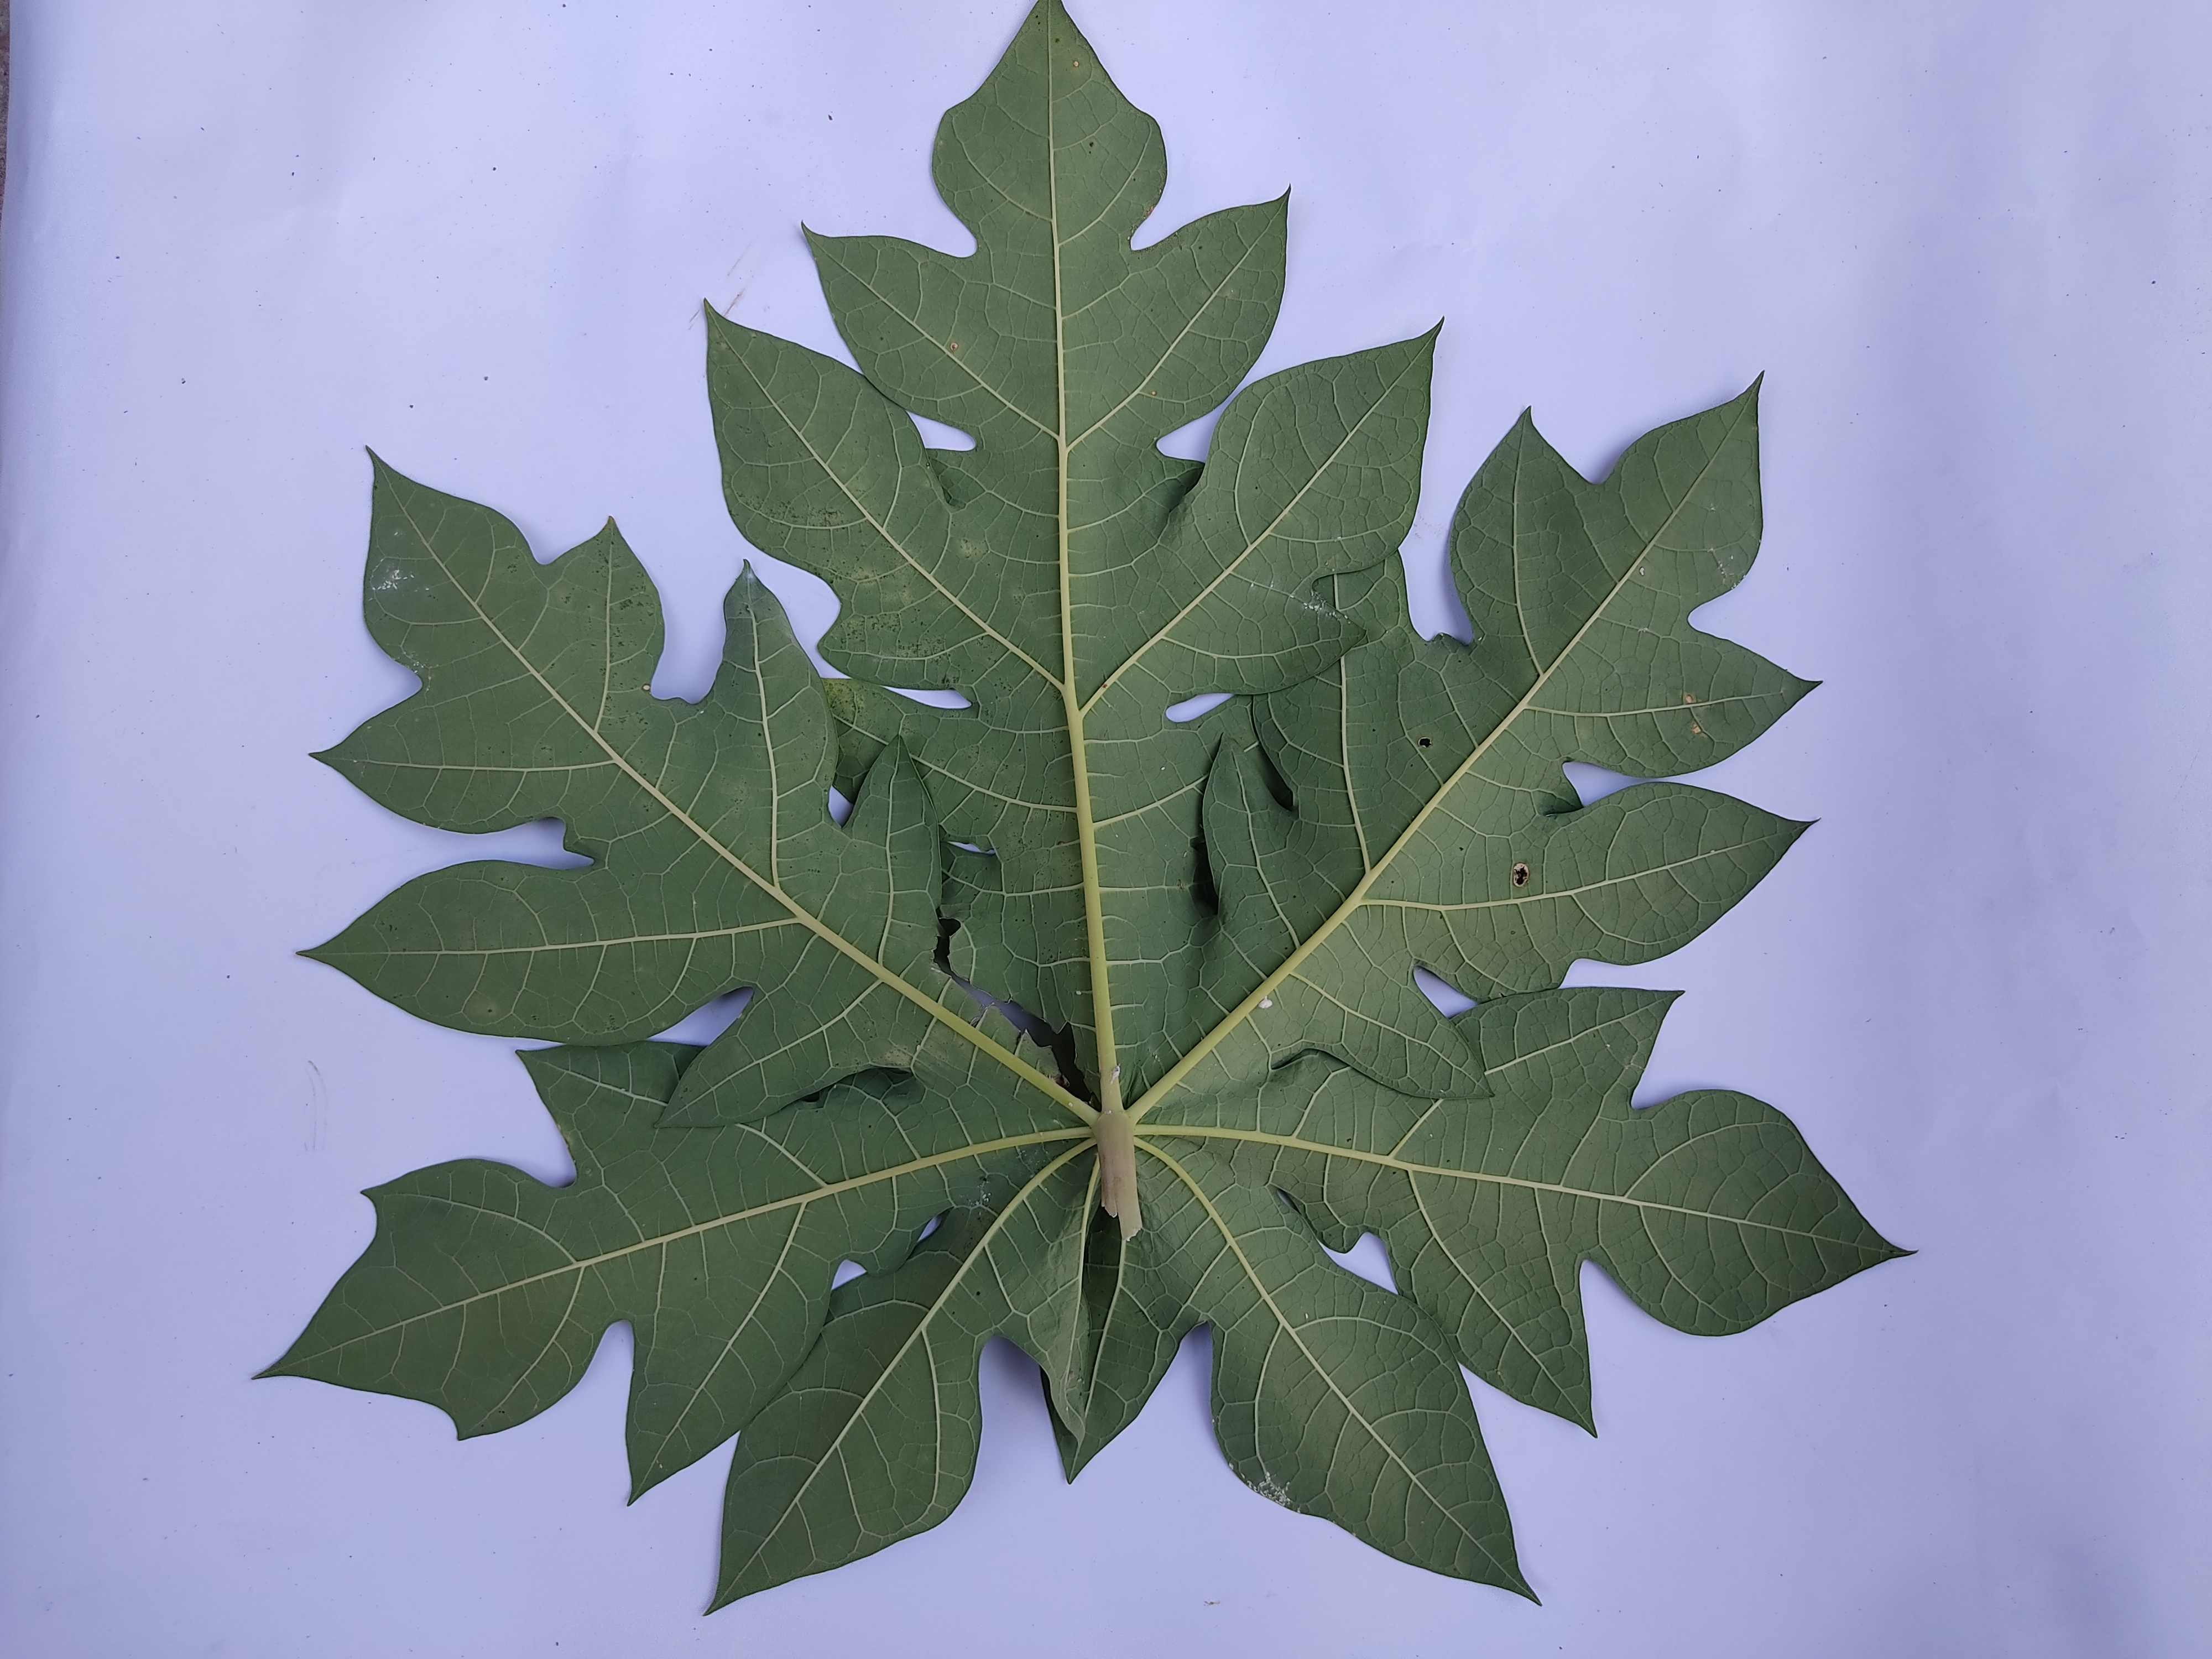
Label: Mealybug